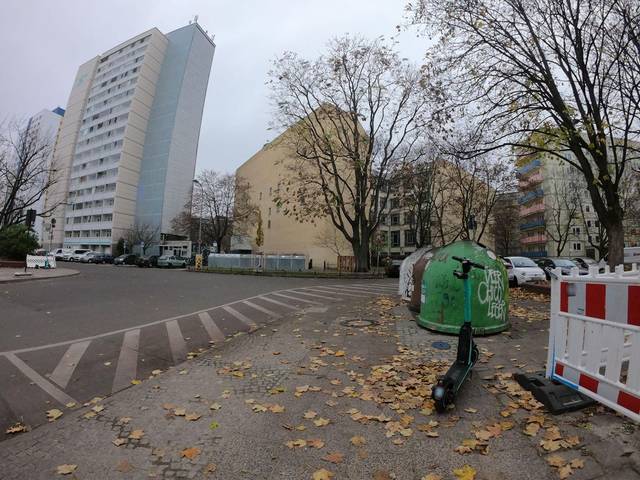
Region: Germany
Coordinates: 52.518, 13.421